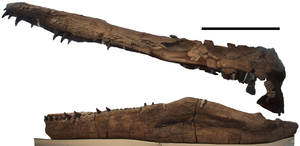
Pliosaurus kevani est une espèce éteinte de pliosaures de très grande taille, décrite en 2013 sur la base d'un crâne, découvert par un collectionneur local, sur la côte du Comté de Dorset, Angleterre, et racheté par les autorités locales, le 27 octobre 2009. Rivalisant de taille avec le Pliosaurus funkei du Spitzberg, et le « monstre d'Aramberri » du Mexique, il s'agit d'un des plus grands spécimens de pliosaures jamais découverts.